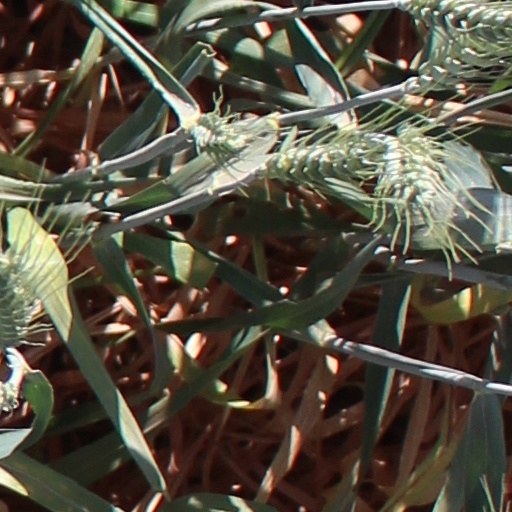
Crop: wheat